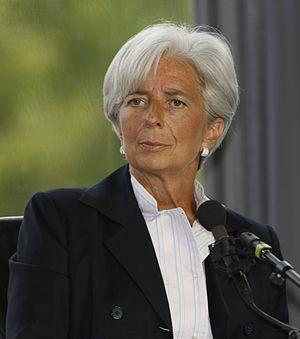
Christine Lagarde à l'Université d'été du MEDEF en 2009.